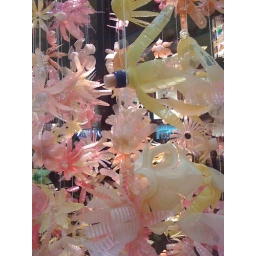
These are recycled plastic bottle curtains in Anthropologie.